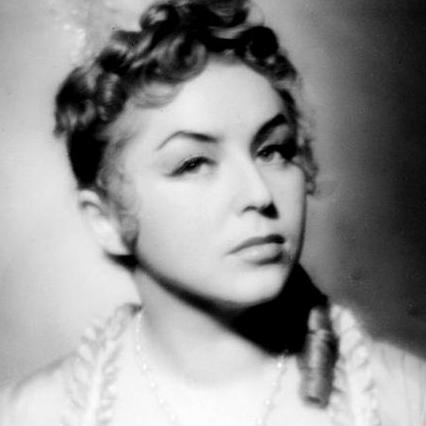
Age: 21